Parasitic flies of domestic animals

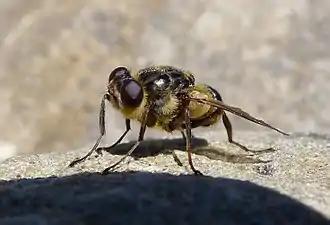
Adult warble fly, "Hypoderma iparece", showing furry appearance and lack of mouthparts.

Adults are large flies, and unusual amongst brachyceran flies because they have a dense covering of fine setae (like hairs) and colored patterns that make them appear like bumble-bees (Hymenoptera). All species of the Oestridae are so highly adapted to the myiasis type of parasitism that the adults do not feed and have only residual mouthparts (see photograph of "Hypoderma iparece"). All these flies have an obligate myiasis life-cycle, with a complete metamorphosis. The females lay eggs with high selectivity on their special hosts and at specific sites there. For example, eggs laid on the legs of horses in the case of species of "Gasterophilus". The horse licks at the irritated skin and the larvae transfer to the mouth of horse. The larvae penetrate tissues in the oral cavity, feed parasitically whilst migrating through tissue of the esophagus to finally reach the stomach. The final larval stage is completed with the larvae attached to the mucosa of the horse's stomach. When ready to pupate the larvae detach and are voided in the horse's feces. Another example is "Dermatobia hominis", torsalo-fly, which is an important parasite of cattle, and sometimes humans, in tropical regions of South America. The larvae cause a localized, furuncular (= like a boil) myiasis in the skin of their hosts. The larvae infest these sites when transported there accidentally by blood feeding mosquitoes; the adult female "Dermatobia" flies lay their eggs on the legs of mosquitoes, a dispersal mechanism called phoresy.